Bear Creek (San Francisquito Creek tributary)

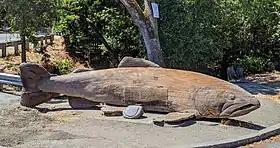
The sculpture of the "Indomitable" salmon, installed March 5, 1974 at the Prairie Creek Fish Hatchery, currently outside Buck's of Woodside restaurant in Woodside, California.

The large wooden salmon sculpture that sits outside Buck's of Woodside restaurant was carved to commemorate a salmon's remarkable return journey to the Prairie Creek Fish Hatchery where it was born. On 2 December 1964, Superintendent Ken Johnson hatchery near Orick, Humboldt County, California found a 2-year-old marked coho salmon swimming in a tank of newborn fish, exactly where he had been raised two years earlier. To reach the tank, he had to travel from the Pacific Ocean up Redwood Creek, turn into Lost Man Creek, run up a ditch, through a culvert under Highway 101, through a storm sewer, and up the hatchery waste water through a drainage pipe, making a 90 degree turn and a vertical jump inside the pipe. Finally, he rammed through an overhead wire mesh screen, probably by jumping, to get into the rearing pond. The fish was rapidly nicknamed "Indomitable" by the local press. Looking for how he got into the tank, workers found 72 more marked coho jack salmon of the same age class stuck in the flume or drainage pipe on the way to the hatchling pond. The story of "Indomitable" received massive press coverage, inspired a book, and continues to be cited as one of the amazing feats of animal migration.